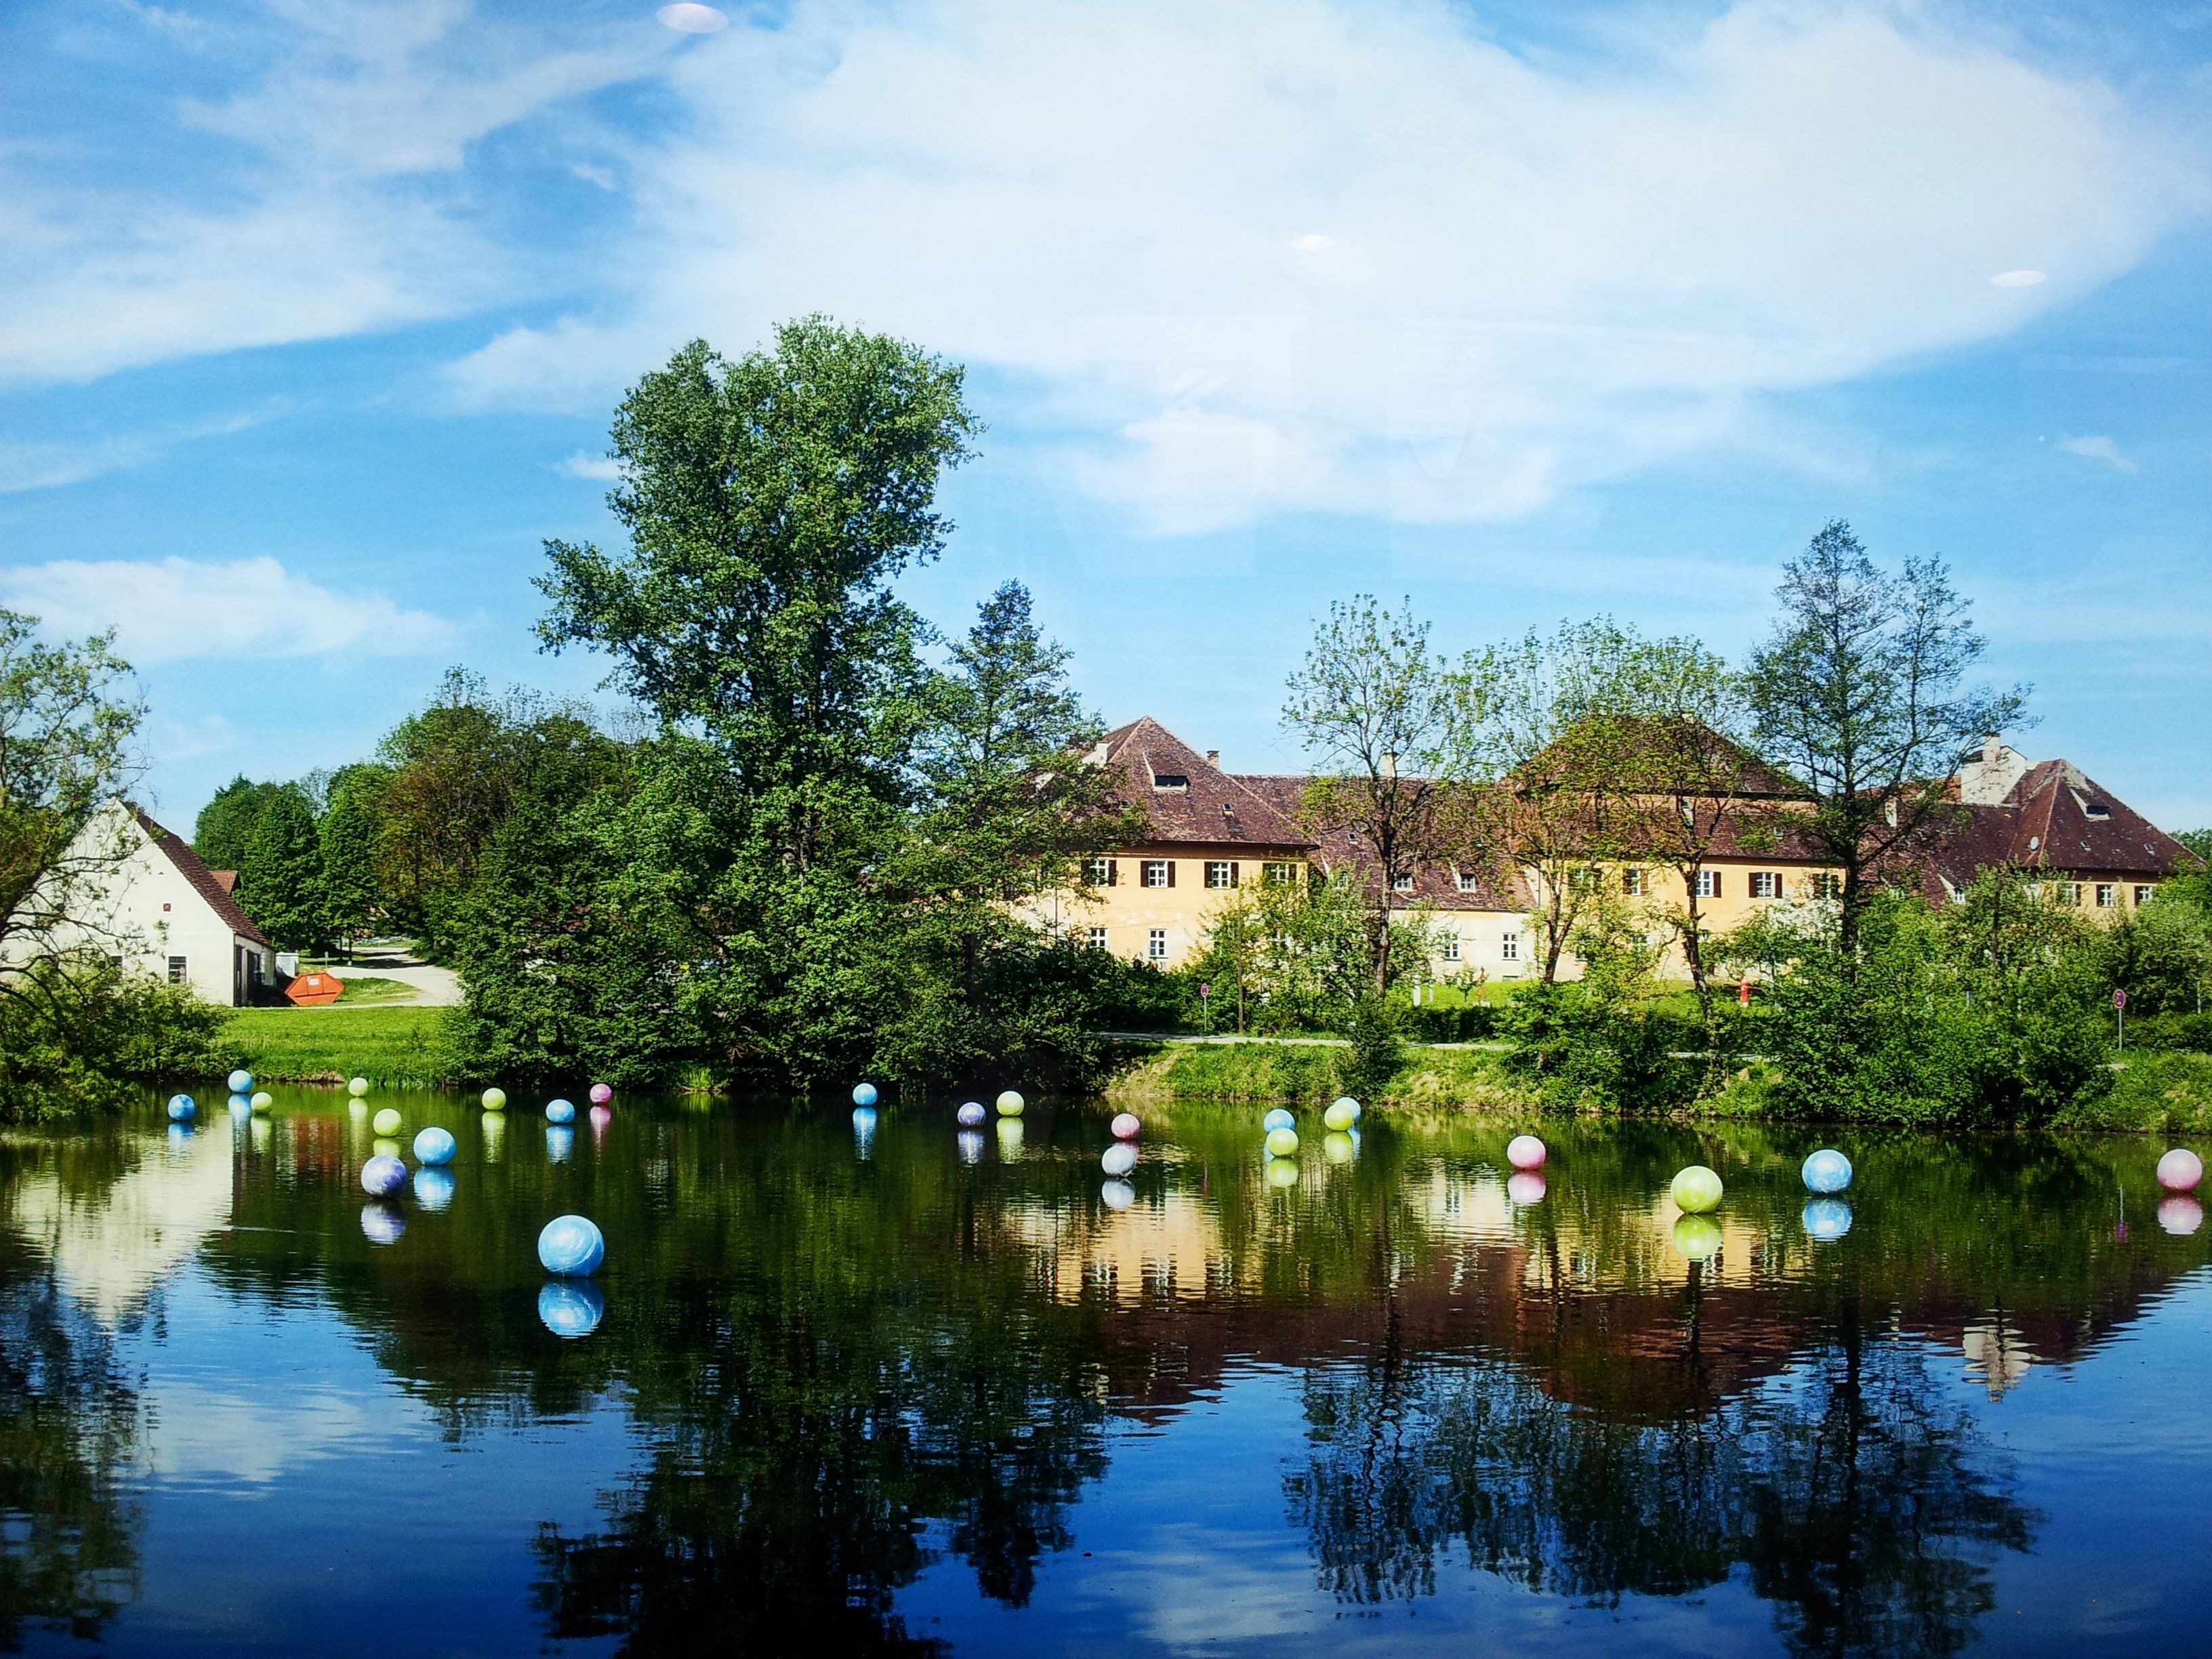
landscape, tree, water, nature, flower, lake, river, pond, reflection, swimming pool, park, garden, bavaria, estate, rural area, scheyern